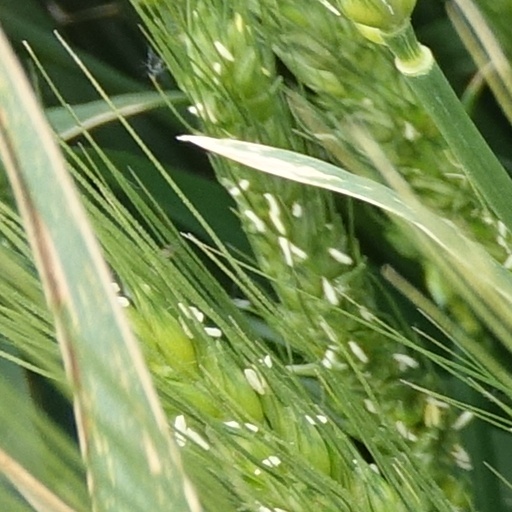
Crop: wheat